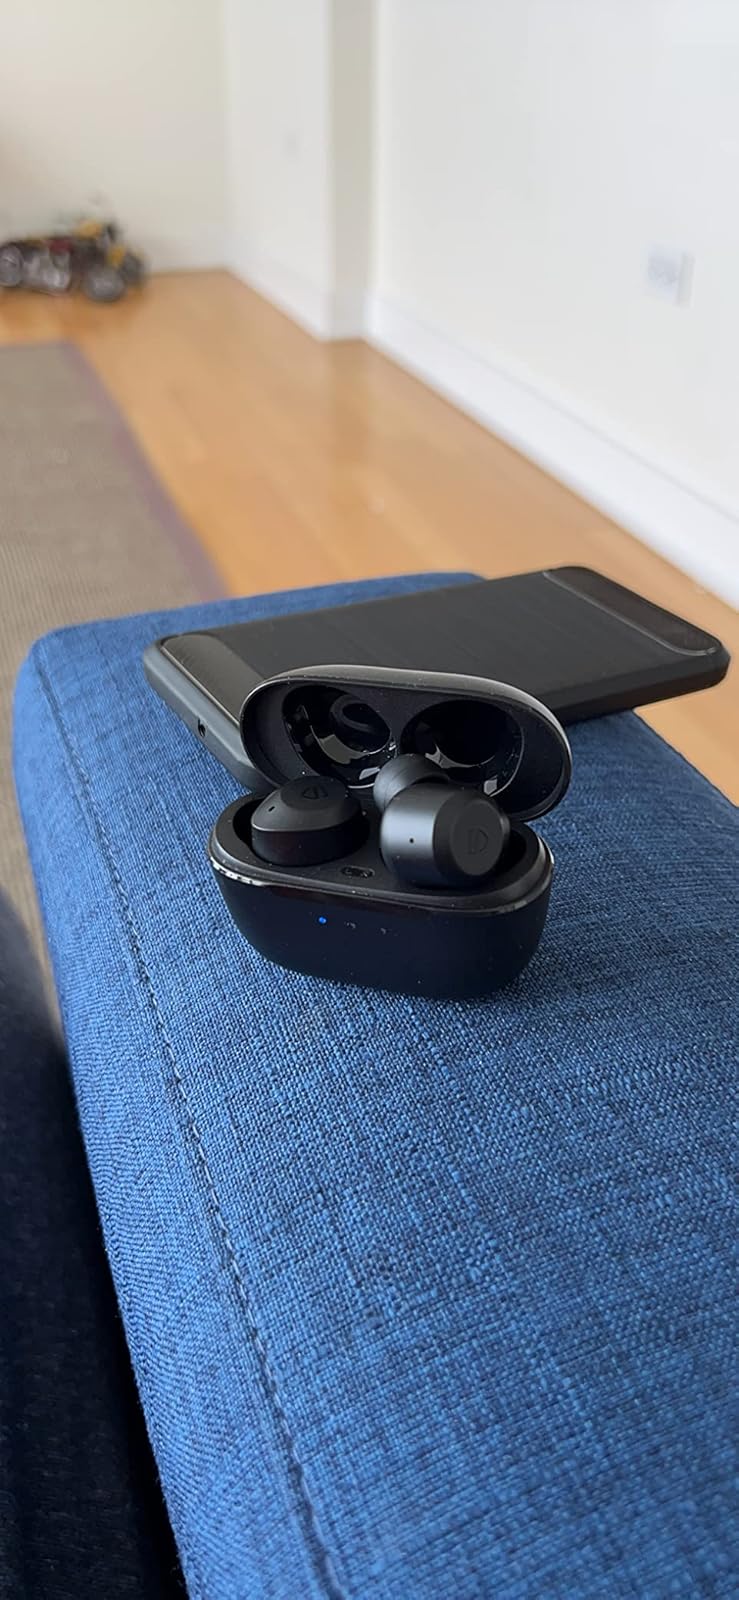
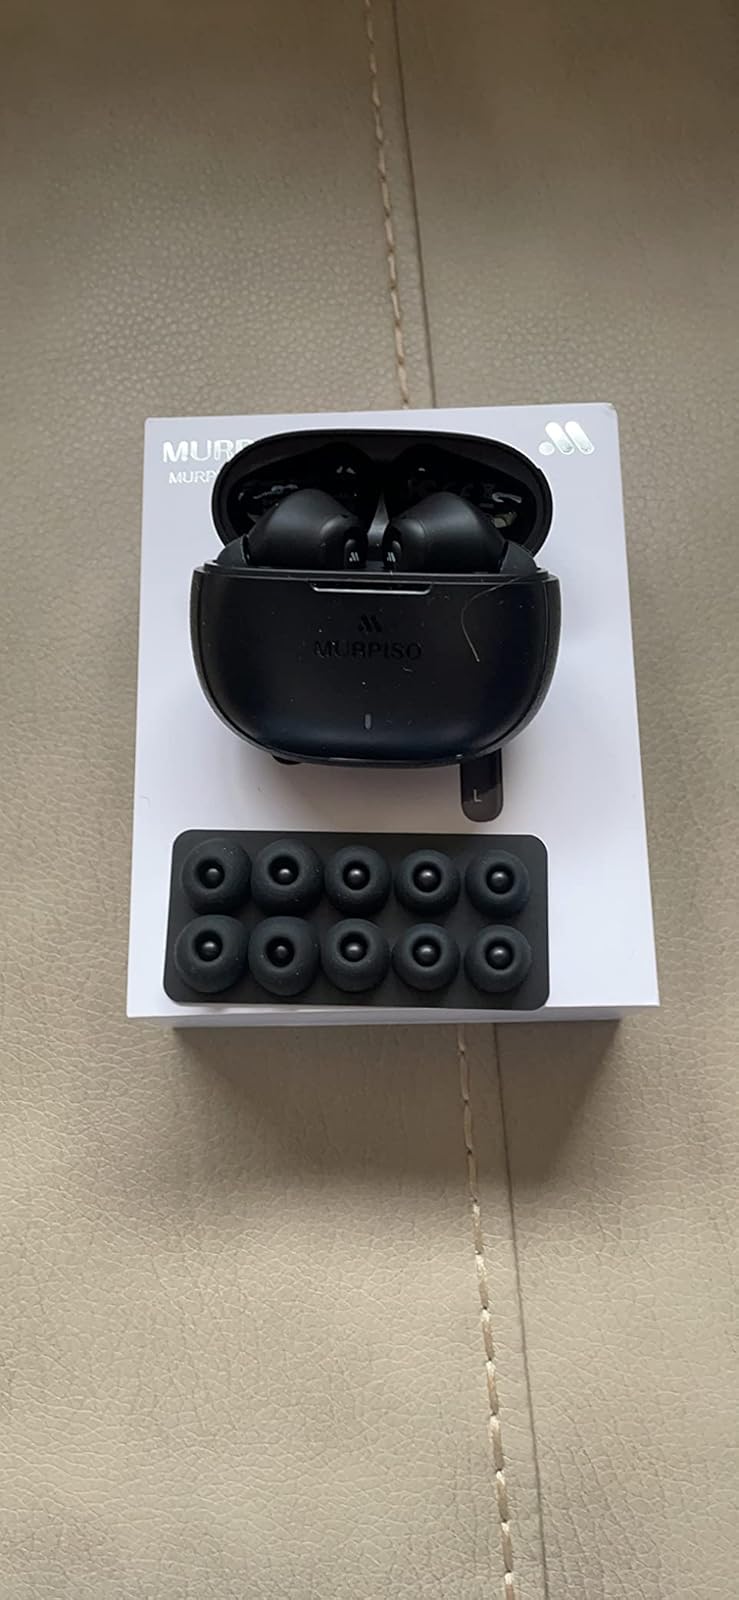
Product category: earbuds
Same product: no